Hightail

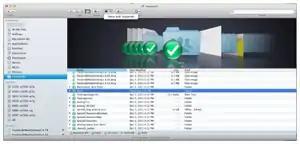
YouSendIt for Mac desktops in Beta - 2011

YouSendIt was initially known as a way for individuals to share personal files and images on YouSendIt.com. In 2007, a Corporate Suite was released that had management and reporting features for business users. The following year, a tool for embedding YouSendIt into third-party websites, called SiteDrop, was introduced.